Deep Red

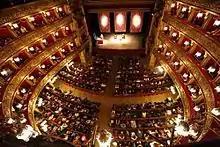
The Teatro Carignano, where the film's opening scene takes place.

Continuing his search of the abandoned house, Marcus finds a walled-off room. In the middle of the dusty floor sits a desiccated corpse. Someone knocks Marcus unconscious as he backs away in horror. He awakens outside the house, which is burning. Gianna appears, explaining that she got his message about investigating the house and arrived in time to save him. Marcus and Gianna wait for the police in the house of the caretaker, whose daughter has drawn a picture identical to the hidden mural Marcus found in the house. She tells him she saw the picture in the archives of the local school.